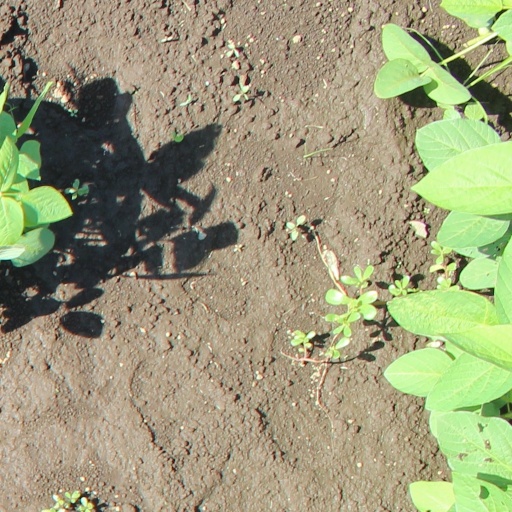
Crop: soybean